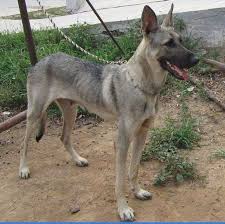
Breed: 258-n000104-Black_sable